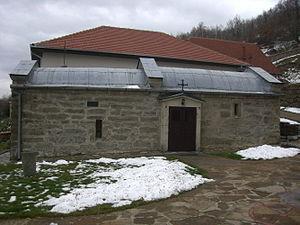
Boletin en albanais et Boljetin en serbe latin est une localité du Kosovo située dans la commune/municipalité de Zvečan/Zveçan, district de Mitrovicë/Kosovska Mitrovica. Selon des estimations de 2009 comptabilisées pour le recensement kosovar de 2011, elle compte 43 habitants, tous albanais.
Zvečan en serbe latin et Zveçan en albanais est une ville et une commune du nord du Kosovo. Elle fait partie du district de Mitrovicë/Kosovska Mitrovica. En 1991, la ville intra muros comptait 3 261 habitants et la commune/municipalité 10 030 ; selon des estimations de 2009 comptabilisées pour le recensement kosovar de 2011, la ville comptait 1 297 et la municipalité 7 481. En 2013, l'OSCE, s'appuyant sur des sources municipales, estime la population de la commune à environ 17 000 habitants.
Le monastère de Sokolica est un monastère orthodoxe serbe situé au Kosovo sur le territoire de Boletin/Boljetin, à proximité de la ville de Zvečan/Zveçan. Il dépend de l'éparchie de Ras-Prizren et figure sur la liste des monuments culturels d'importance exceptionnelle de la République de Serbie.
Cet article propose une liste des monuments culturels du Kosovo. Elle intègre des monuments inscrits dans les registres de l'Institut pour la protection du patrimoine de la République de Serbie et sur la liste de l'Académie serbe des sciences et des arts, en tant que le Kosovo est encore considéré comme une province autonome par la Serbie et une partie de la communauté internationale ; parallèlement le Kosovo, qui a proclamé son indépendance en 2008, a établi une liste provisoire de monuments culturels.